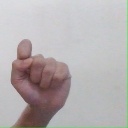
अक्षर: घ